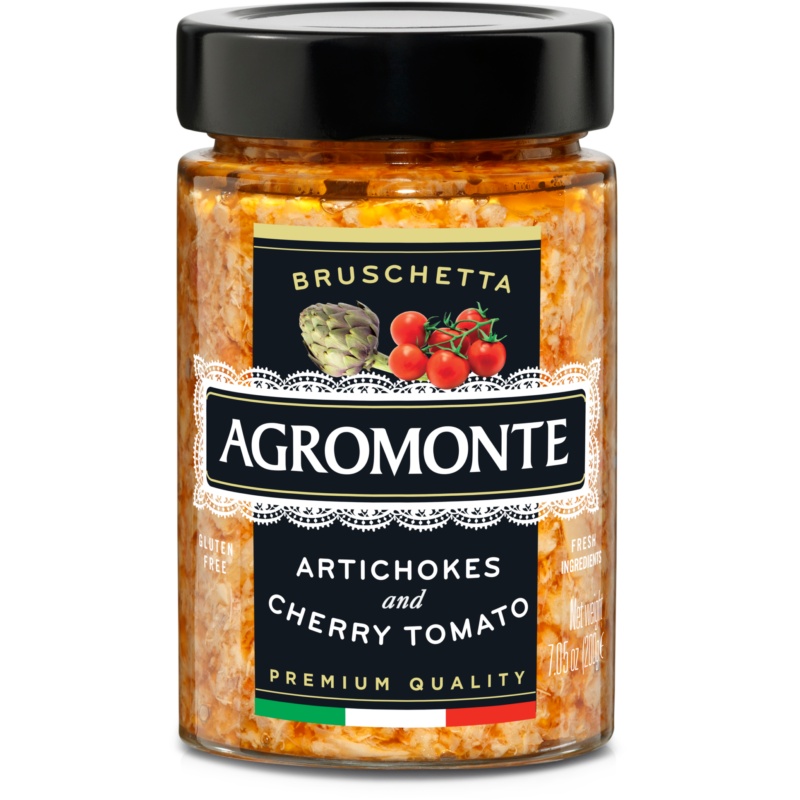
AGROMONTE: Bruschetta Chy Tmto Artck, 7.05 oz
Artichokes and Cherry Tomato Bruschetta has a particular and intense flavor combining the sweetness of two of the most loved products of the Sicilian culinary tradition. It is perfect for preparation of both starters and more elaborate dishes, and is also excellent in contrast with meals with a stronger and more determined taste.
Brand: AGROMONTE
Category: Food, Beverages & Tobacco > Food Items > Condiments & Sauces > Pasta Sauce